James Beard Foundation

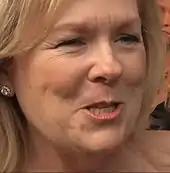
James Beard Foundation President Susan Ungaro interviewed at the James Beard Foundation Awards 2010

The foundation was started in 1986 by Peter Kump, a former student of James Beard who also founded the Institute of Culinary Education. At Julia Child's suggestion, Kump purchased Beard's New York brownstone townhouse at 167 West 12th Street in Greenwich Village and preserved it as a gathering place where the general public and press alike would be able to appreciate the talents of established and emerging chefs. The first such dinner was at the suggestion of Wolfgang Puck in 1987. Puck cooked a dinner to raise money and Kump later established it as a monthly event.